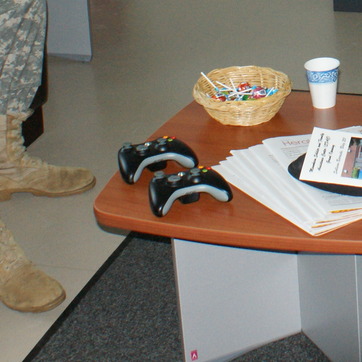
Material: plastic